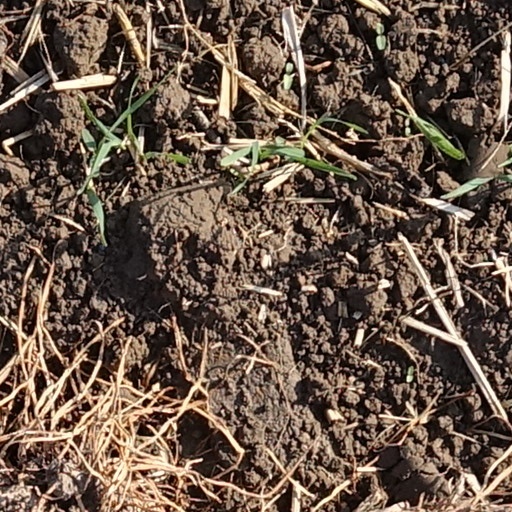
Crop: wheat